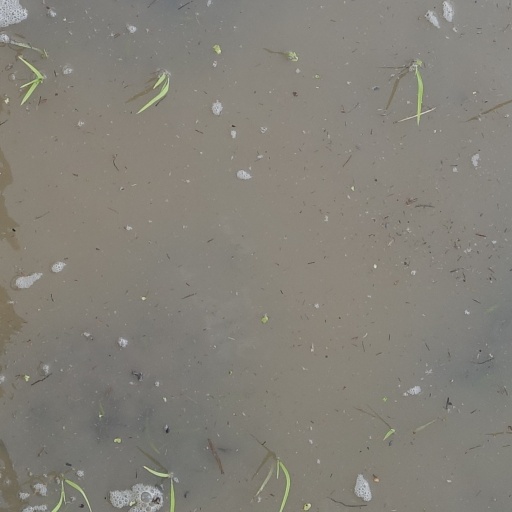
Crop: rice